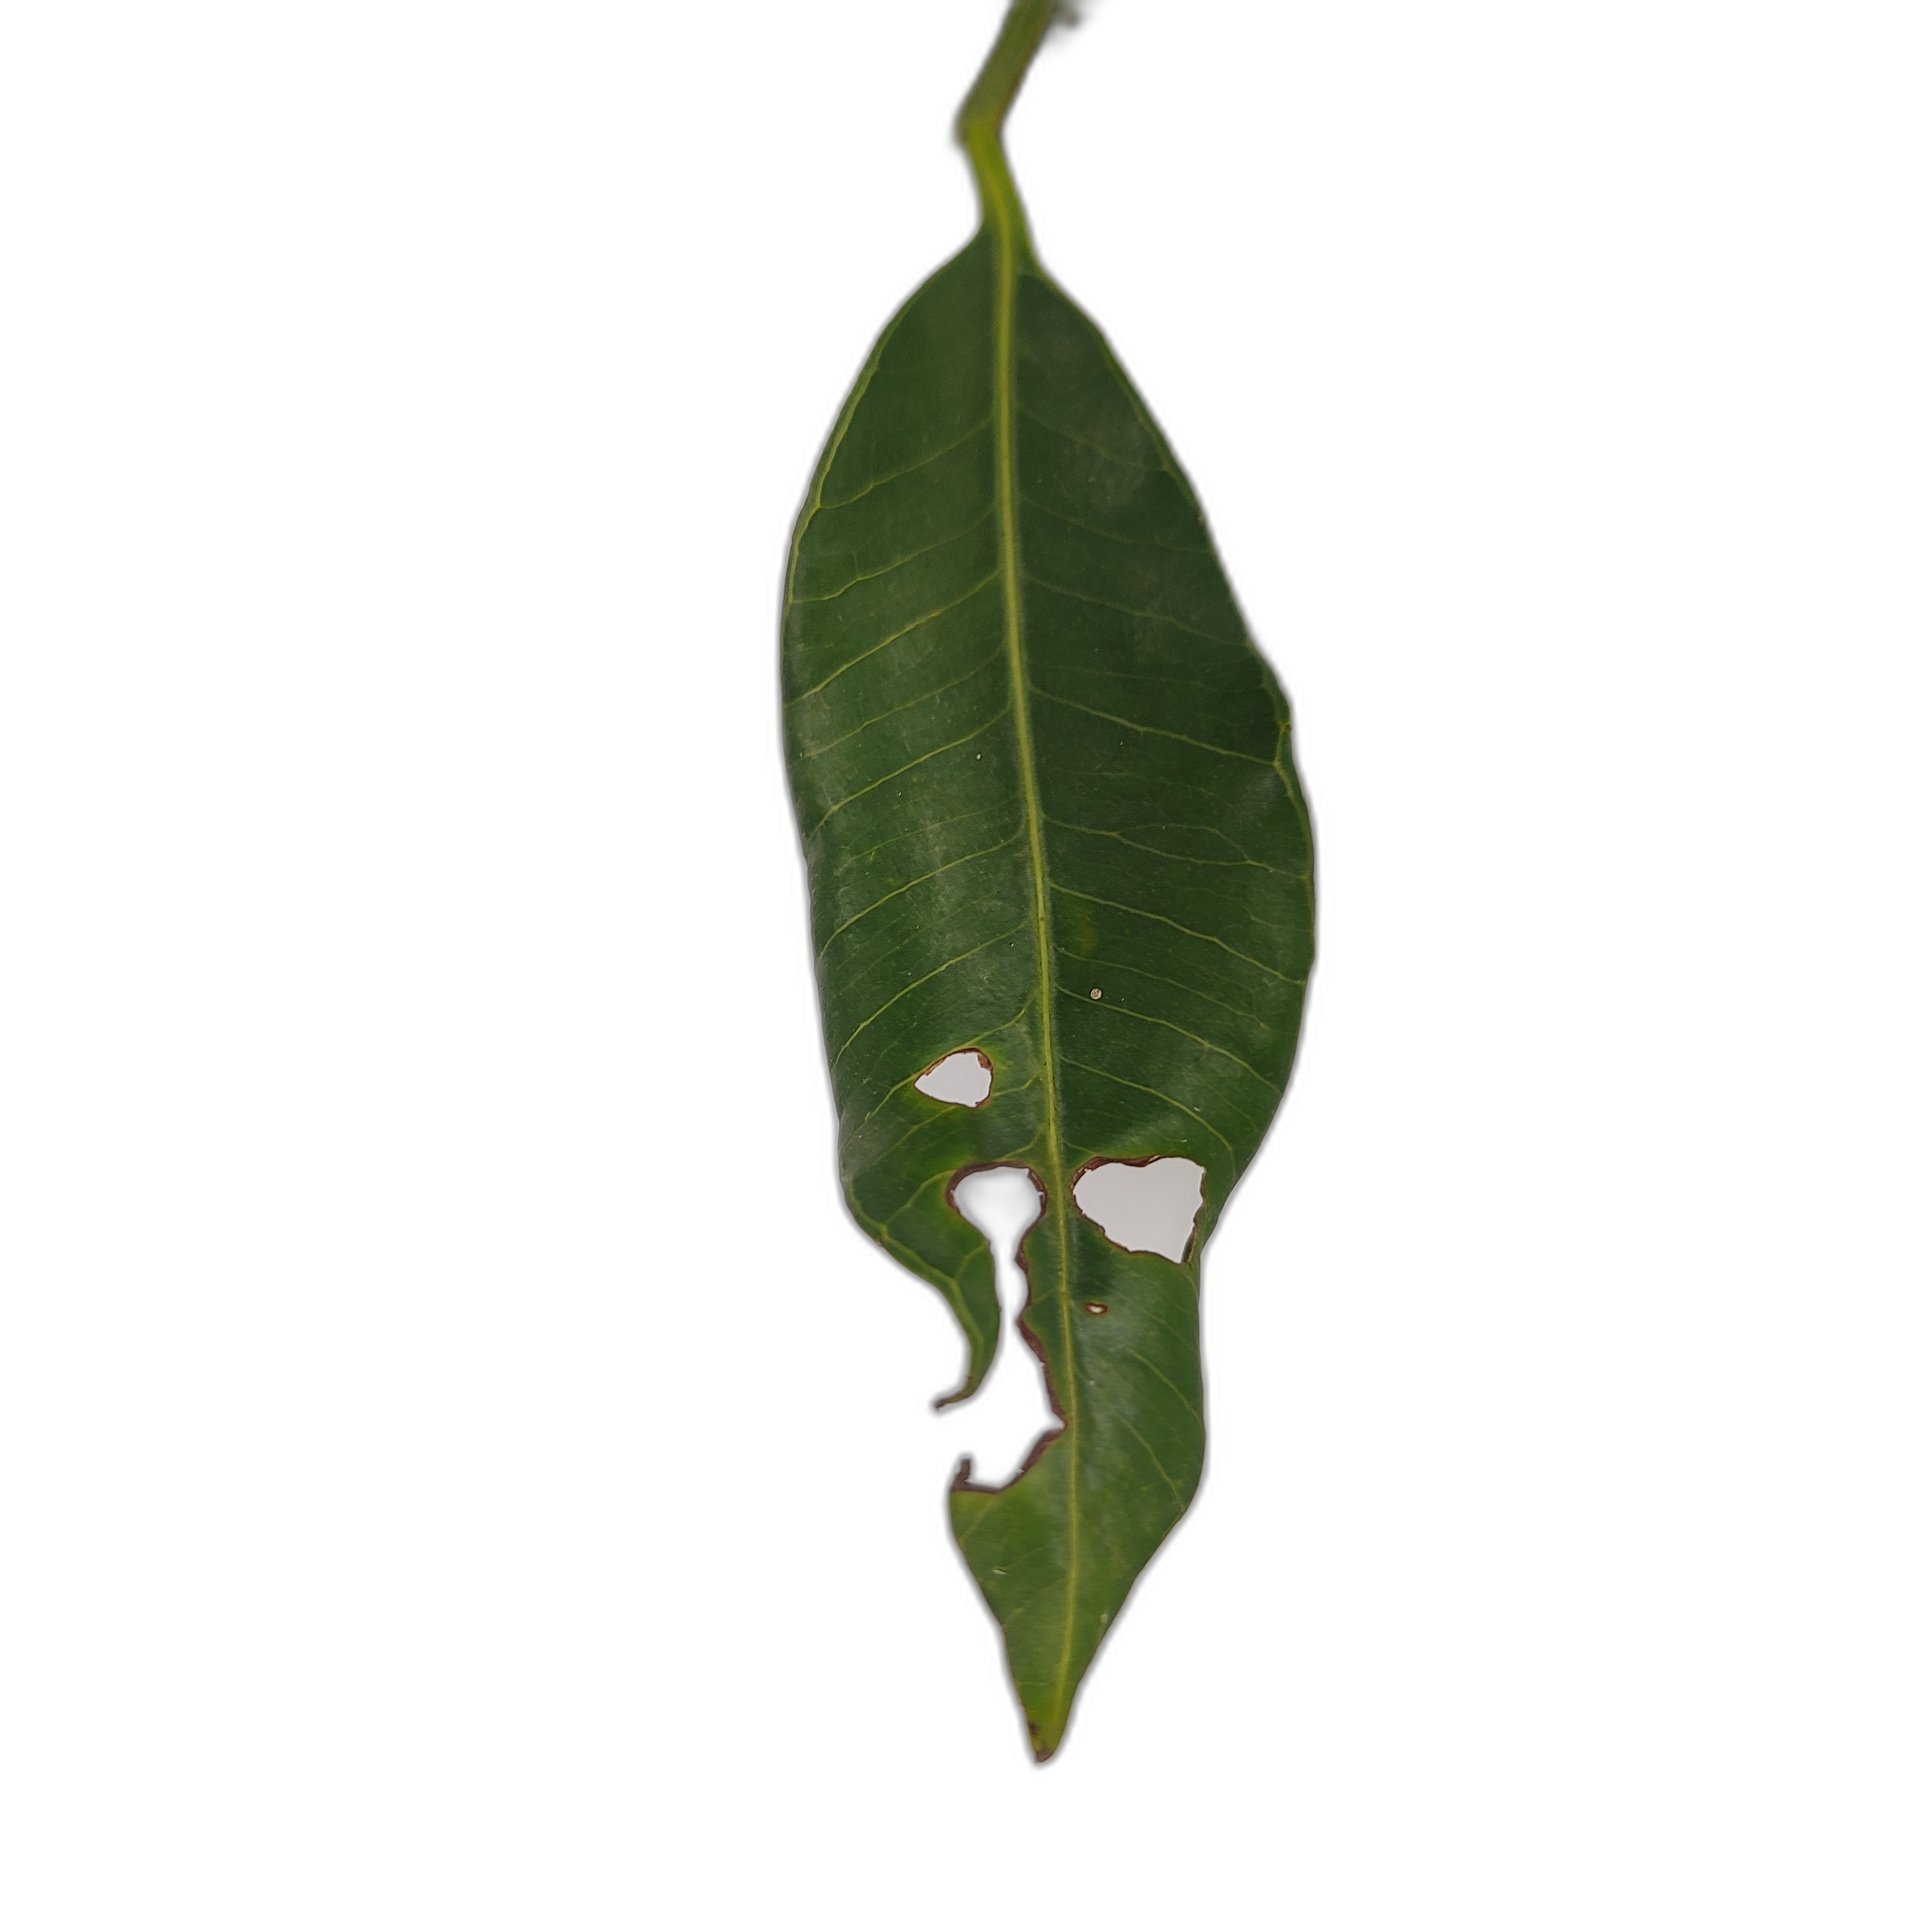
Label: not_healthy